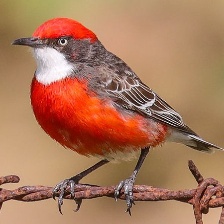
Species: CRIMSON CHAT
Scientific name: EPTHIANURA TRICOLOR